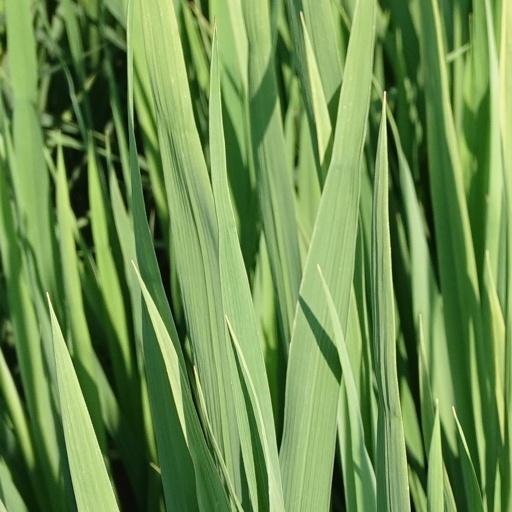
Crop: rice